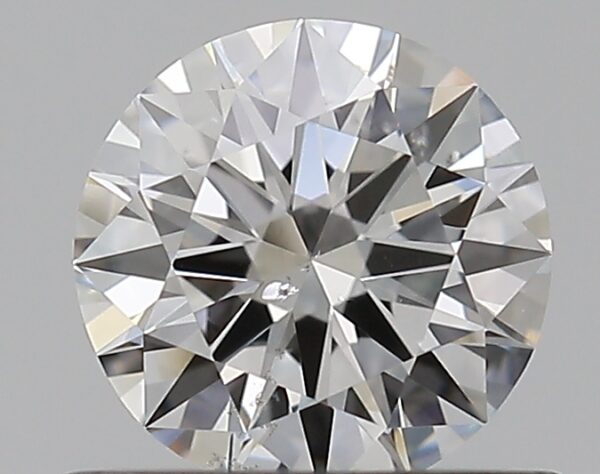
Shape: round
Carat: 0.5
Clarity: SI1
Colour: F
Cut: EX
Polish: EX
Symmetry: EX
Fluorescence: N
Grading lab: GIA
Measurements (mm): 5.18 x 5.21 x 3.09